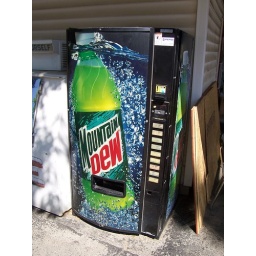
A somewhat old Mountain Dew bottle vending machine located in Bradford, Ohio.